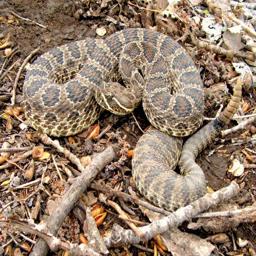
Animal: snakes